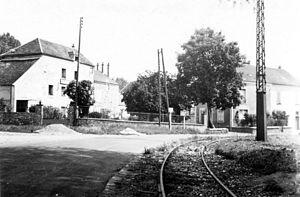
Rails du tramway de Verneuil à Melun (vers 1935) devant le Moulin du Roy, dans la traversée de Trois-Moulins (Melun)
Le tramway de Verneuil-l'Étang à Melun, aussi appelé tacot de Verneuil ou tramway de Verneuil, est une des lignes de chemin de fer secondaire de Seine-et-Marne, exploitée de 1901 à 1950 par la Société générale des chemins de fer économiques, dont elle constitue la première ligne dans le département. Elle reliait Melun à Verneuil-l'Étang. La longueur de la ligne était de 18,390 km accomplis en une heure sur une voie d'un mètre de large. Elle connaît une hausse de fréquentation jusqu'en 1914, la guerre désorganisant ensuite son trafic. Entre les deux guerres, l'autobus la concurrence pour le trafic de voyageurs. La ligne voit alors sa rentabilité décliner, et n'est à terme utilisée que par l'industrie sucrière, avant sa fermeture et son démantèlement.